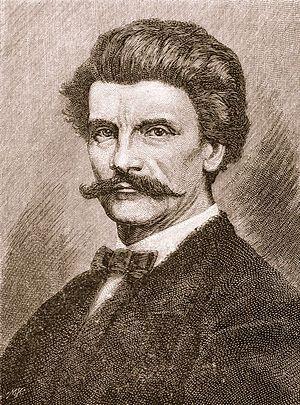
Carl Theodor von Piloty, né à Munich le 1ᵉʳ octobre 1826 et mort à Ambach am Starnberger See, près de Münsing, le 21 juillet 1886, est un peintre allemand qui révolutionna la peinture de son temps en Allemagne par son style dramatique et réaliste. Les peintres formés par lui à l'académie des beaux-arts de Munich, ou sous son influence, sont regroupés dans l'école de Munich caractérisée par son clair-obscur italianisant.